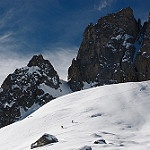
Label: mountain